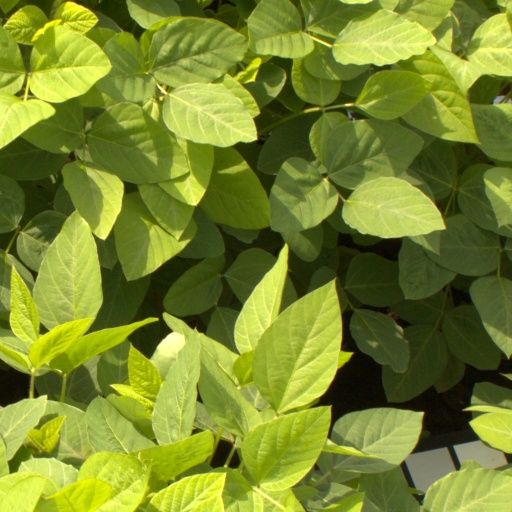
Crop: soybean